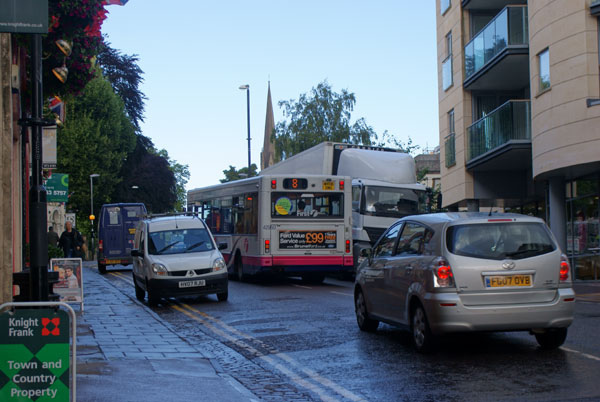
There are cars, a bus, and a truck moving along the street.

A city bus traveling down the street next to a truck.

a bus and cars going down a city street